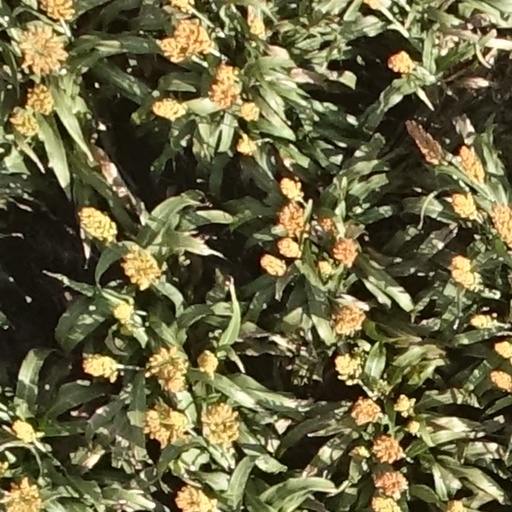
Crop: sorghum